Udhaar

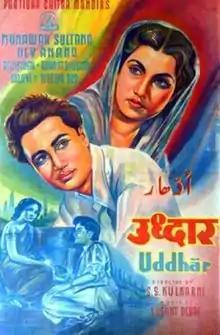
Poster

Uddhaar is 1949 Bollywood drama film directed by S.S. Kulkarni and starring Dev Anand, Bharat Bhushan and Nirupa Roy in lead roles.